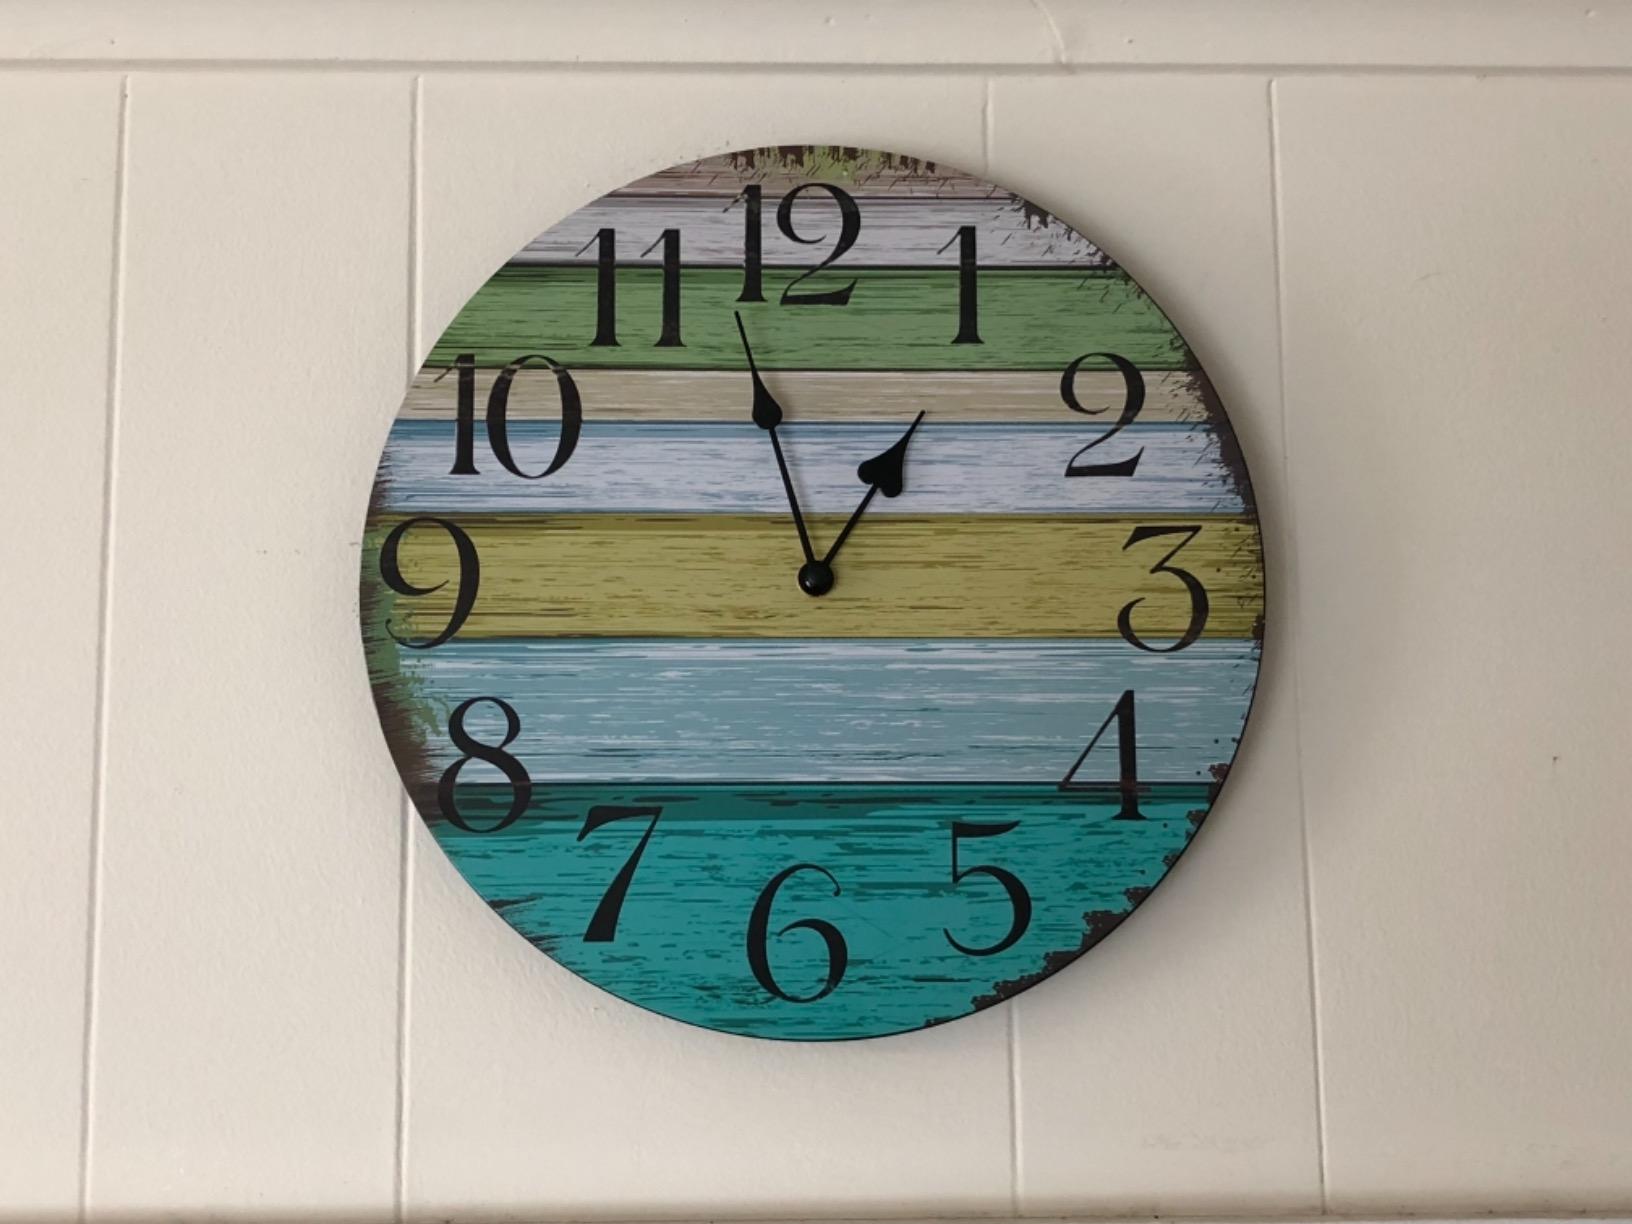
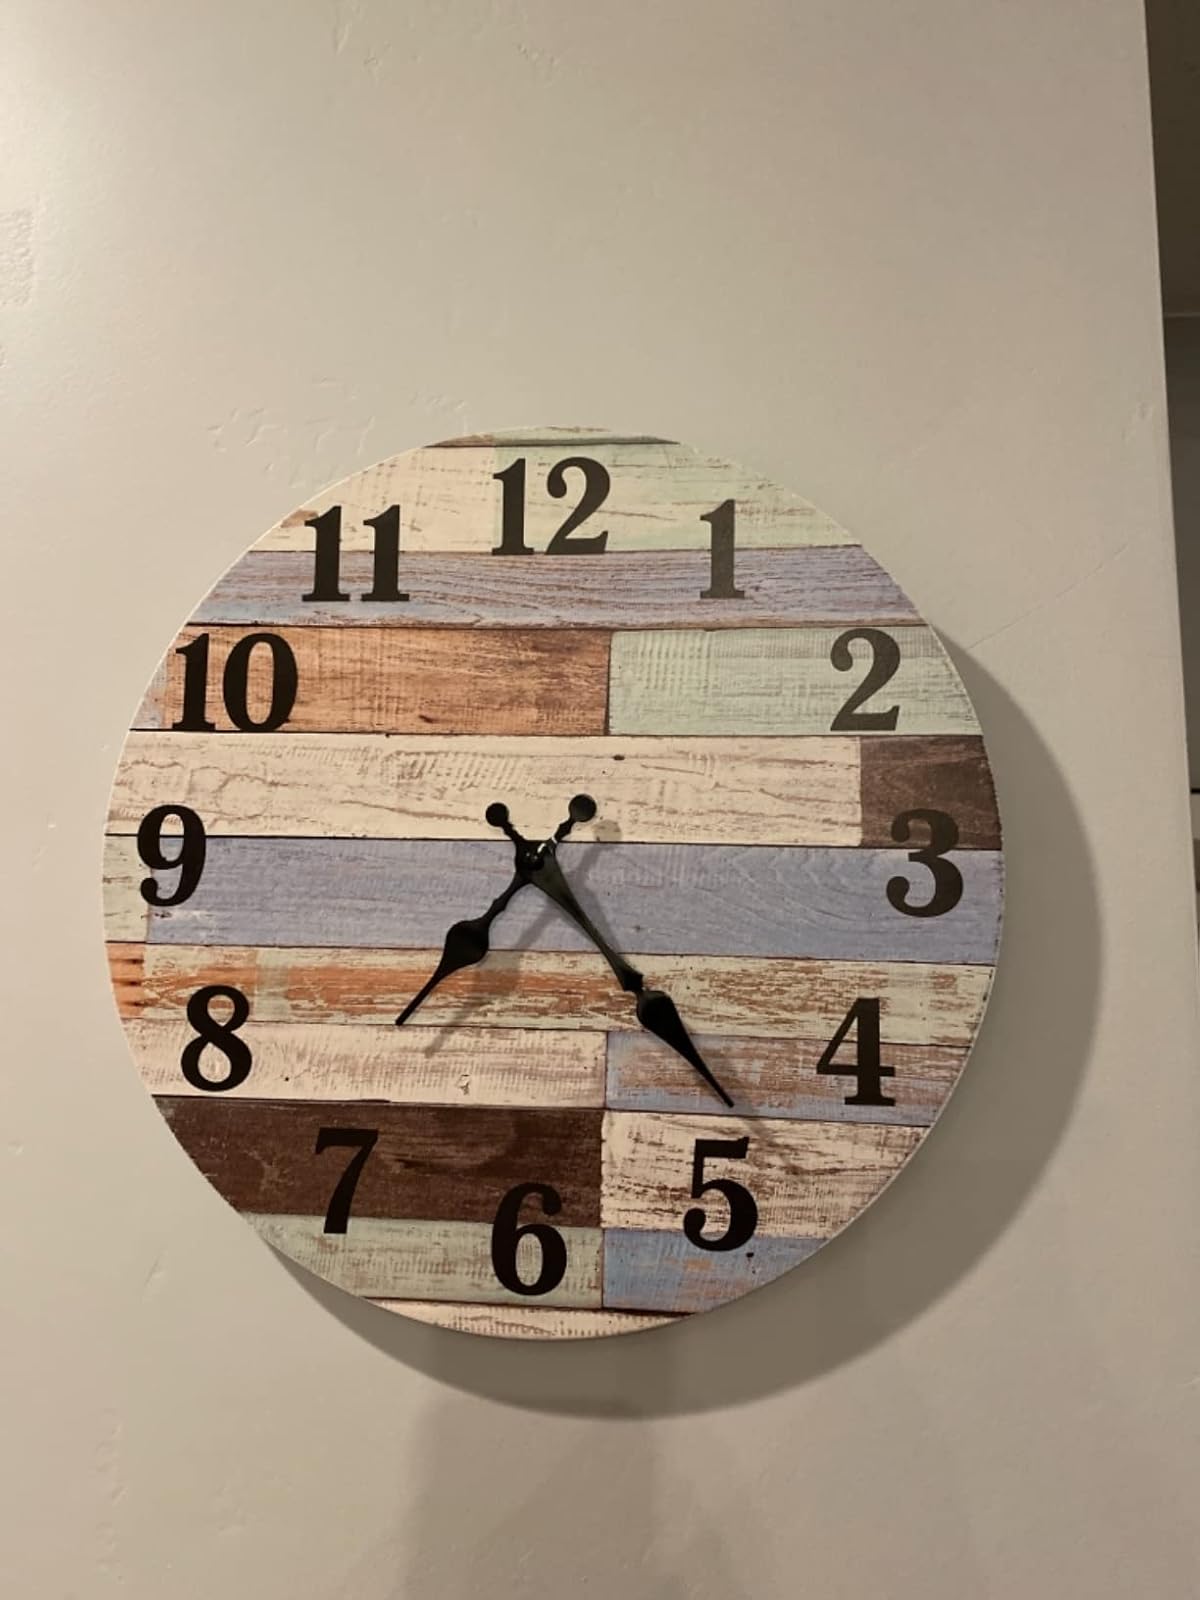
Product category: clock
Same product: no